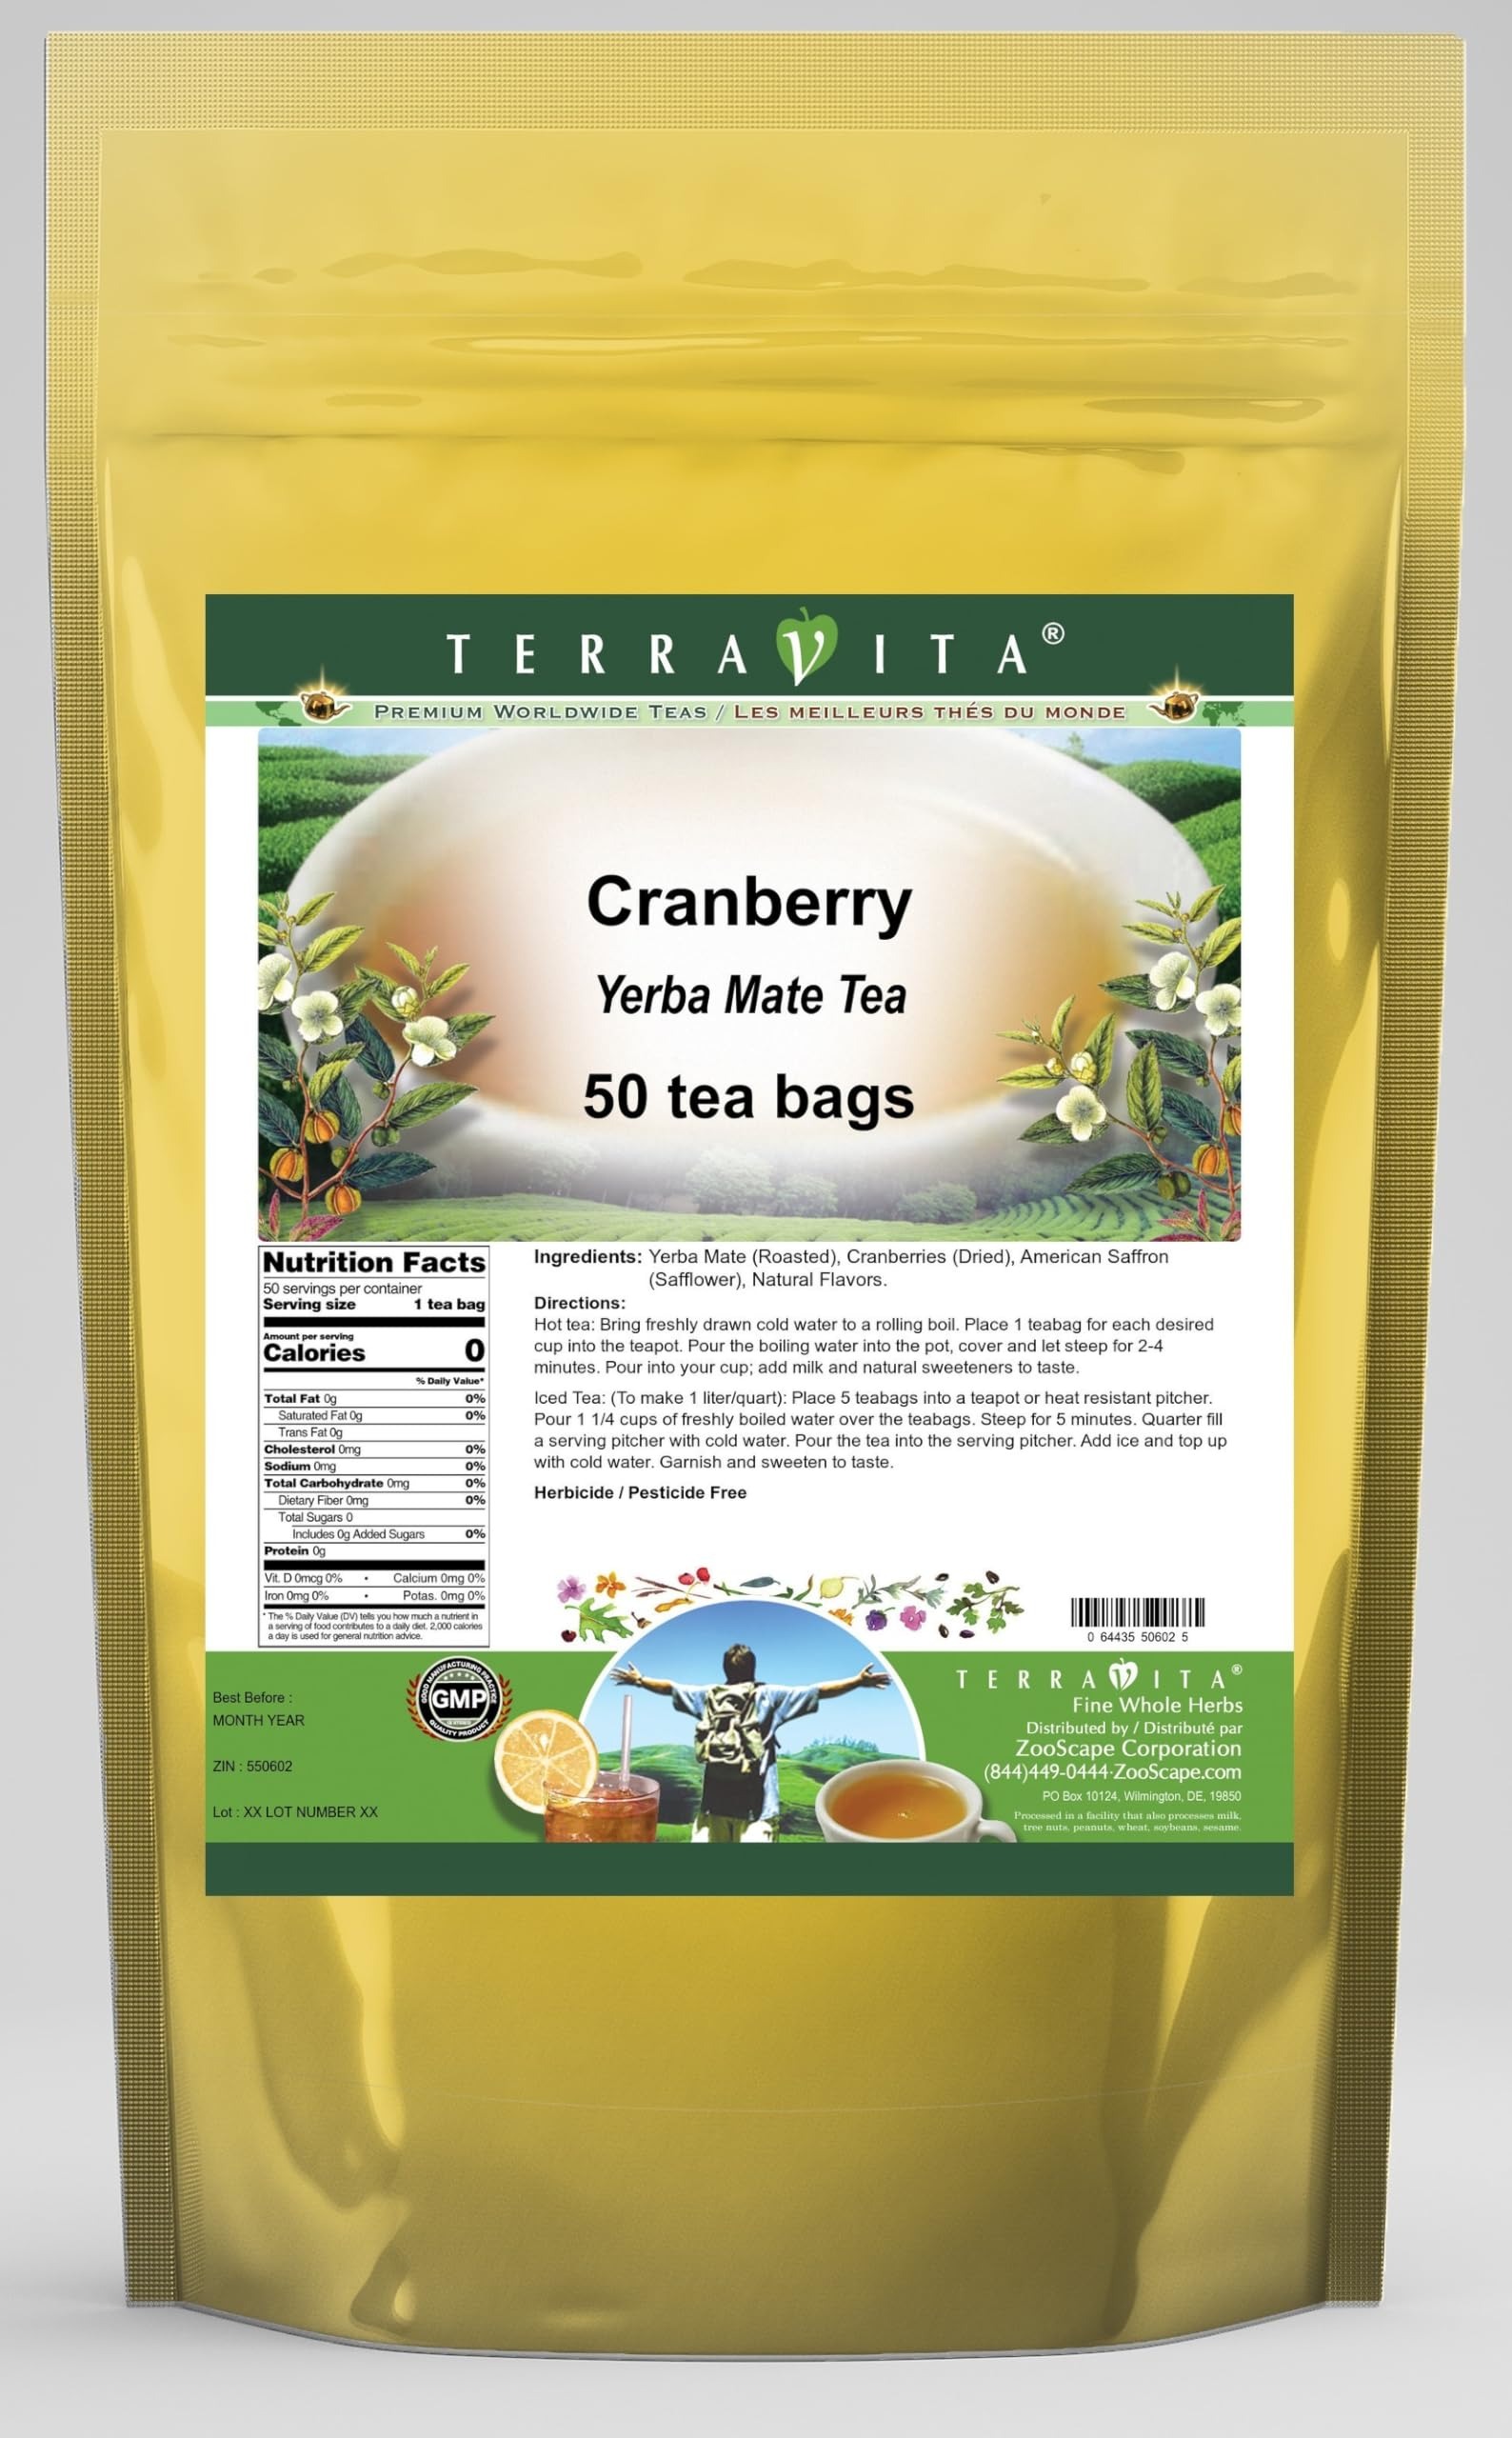
Item Name: Cranberry Yerba Mate Tea (50 tea bags, ZIN: 550602)
Bullet Point 1: Our Cranberry Yerba Mate tea is a scrumptuous all-natural flavored Yerba Mate coffee substitute with Cranberries and American Saffron (Safflower) that will refresh you with its terrific taste! You will enjoy the earthy and acidity-free Cranberry aroma and flavor again and again! - Ingredients: Yerba Mate, Cranberries, American Saffron (Safflower) and Natural Cranberry Flavor.
Bullet Point 2: No fillers.
Bullet Point 3: Manufacturer: TerraVita
Bullet Point 4: Size: 50 tea bags
Bullet Point 5: Yerba Mate Tea Bags - Packed in a convenient upright pouch!
Product Description: Our Cranberry Yerba Mate tea is a scrumptuous all-natural flavored Yerba Mate coffee substitute with Cranberries and American Saffron (Safflower) that will refresh you with its terrific taste! You will enjoy the earthy and acidity-free Cranberry aroma and flavor again and again! - Ingredients: Yerba Mate, Cranberries, American Saffron (Safflower) and Natural Cranberry Flavor. - Hot tea brewing method: Bring freshly drawn cold water to a rolling boil. Place 1 teabag for each desired cup into the teapot. Pour the boiling water into the pot, cover and let steep for 2-4 minutes. Pour into your cup; add milk and natural sweeteners to taste. - Iced tea brewing method: (To make 1 liter/quart): Place 5 teabags into a teapot or heat resistant pitcher. Pour 1 1/4 cups of freshly boiled water over the teabags. Steep for 5 minutes. Quarter fill a serving pitcher with cold water. Pour the tea into the serving pitcher. Add ice and top up with cold water. Garnish and sweeten to taste. - TerraVita is an exclusive line of premium-quality, natural source products that use only the finest, purest and most potent ingredients found around the world. TerraVita is hallmarked by the highest possible standards of purity, potency, stability and freshness. All of our products are prepared with the highest elements of quality control, from raw materials through the entire manufacturing process, up to and including the moment that the bottles or bags are sealed for freshness and shipped out to you. Our highest possible standards are certified by independent laboratories and backed by our personal guarantee. - TerraVita exists to meet and ensure your family's health and wellness without the harmful effects of chemicals and health products. We strive to make all of our products affordable and reliabl
Value: 50.0
Unit: Count

Price: 33.5